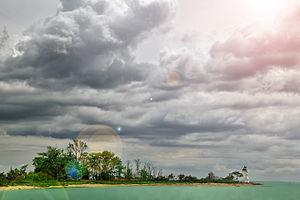
L'île Fayerweather est une île située dans le détroit de Long Island au sud de Seaside Park. Elle fait partie de la ville de Bridgeport